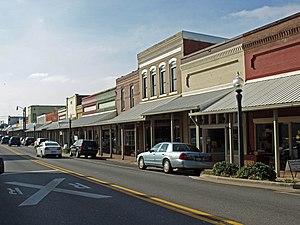
Hartselle est une ville américaine située dans le comté de Morgan, dans l’Alabama. Lors du recensement de 2000, sa population s’élevait à 12 019 habitants.